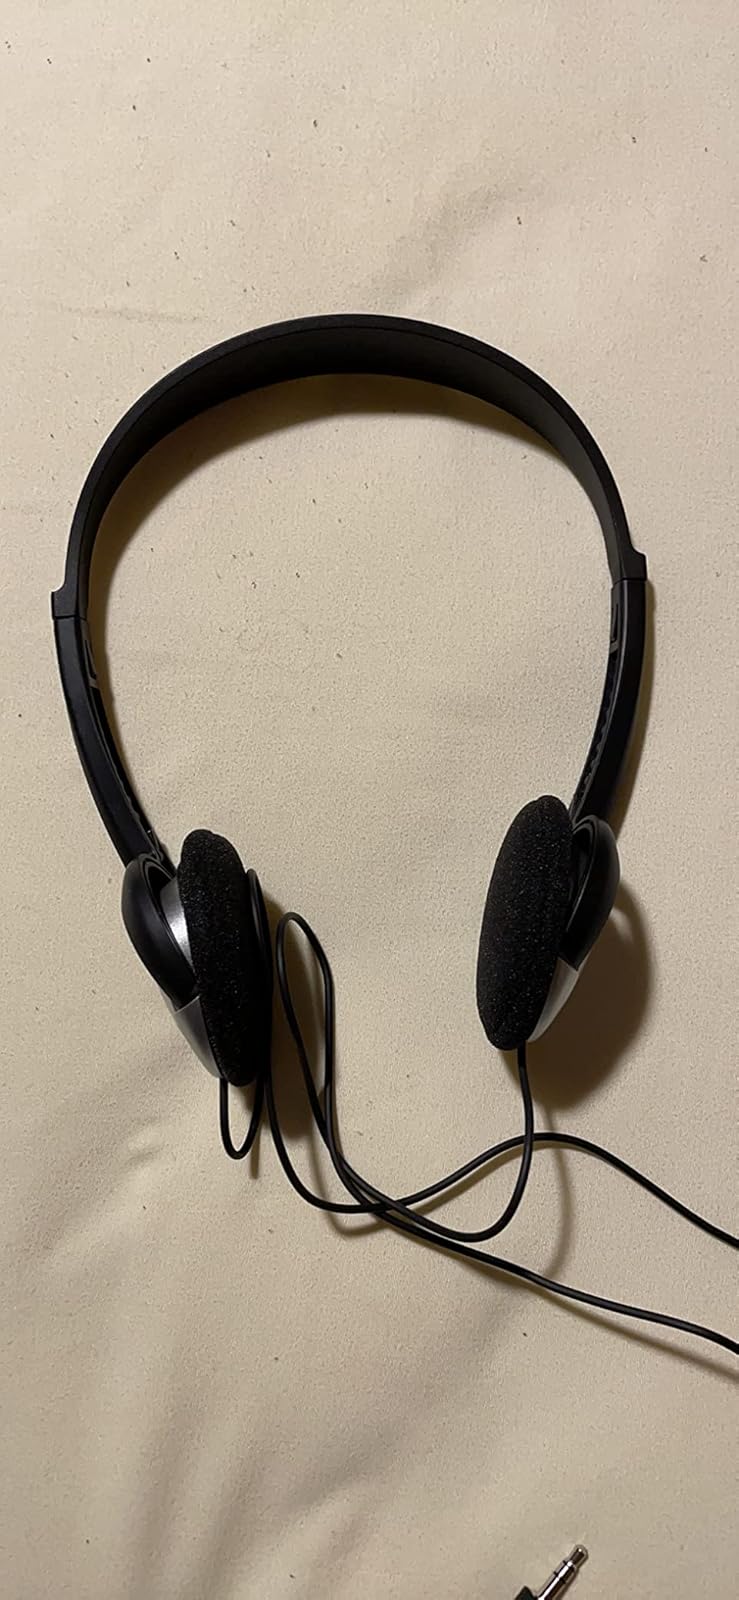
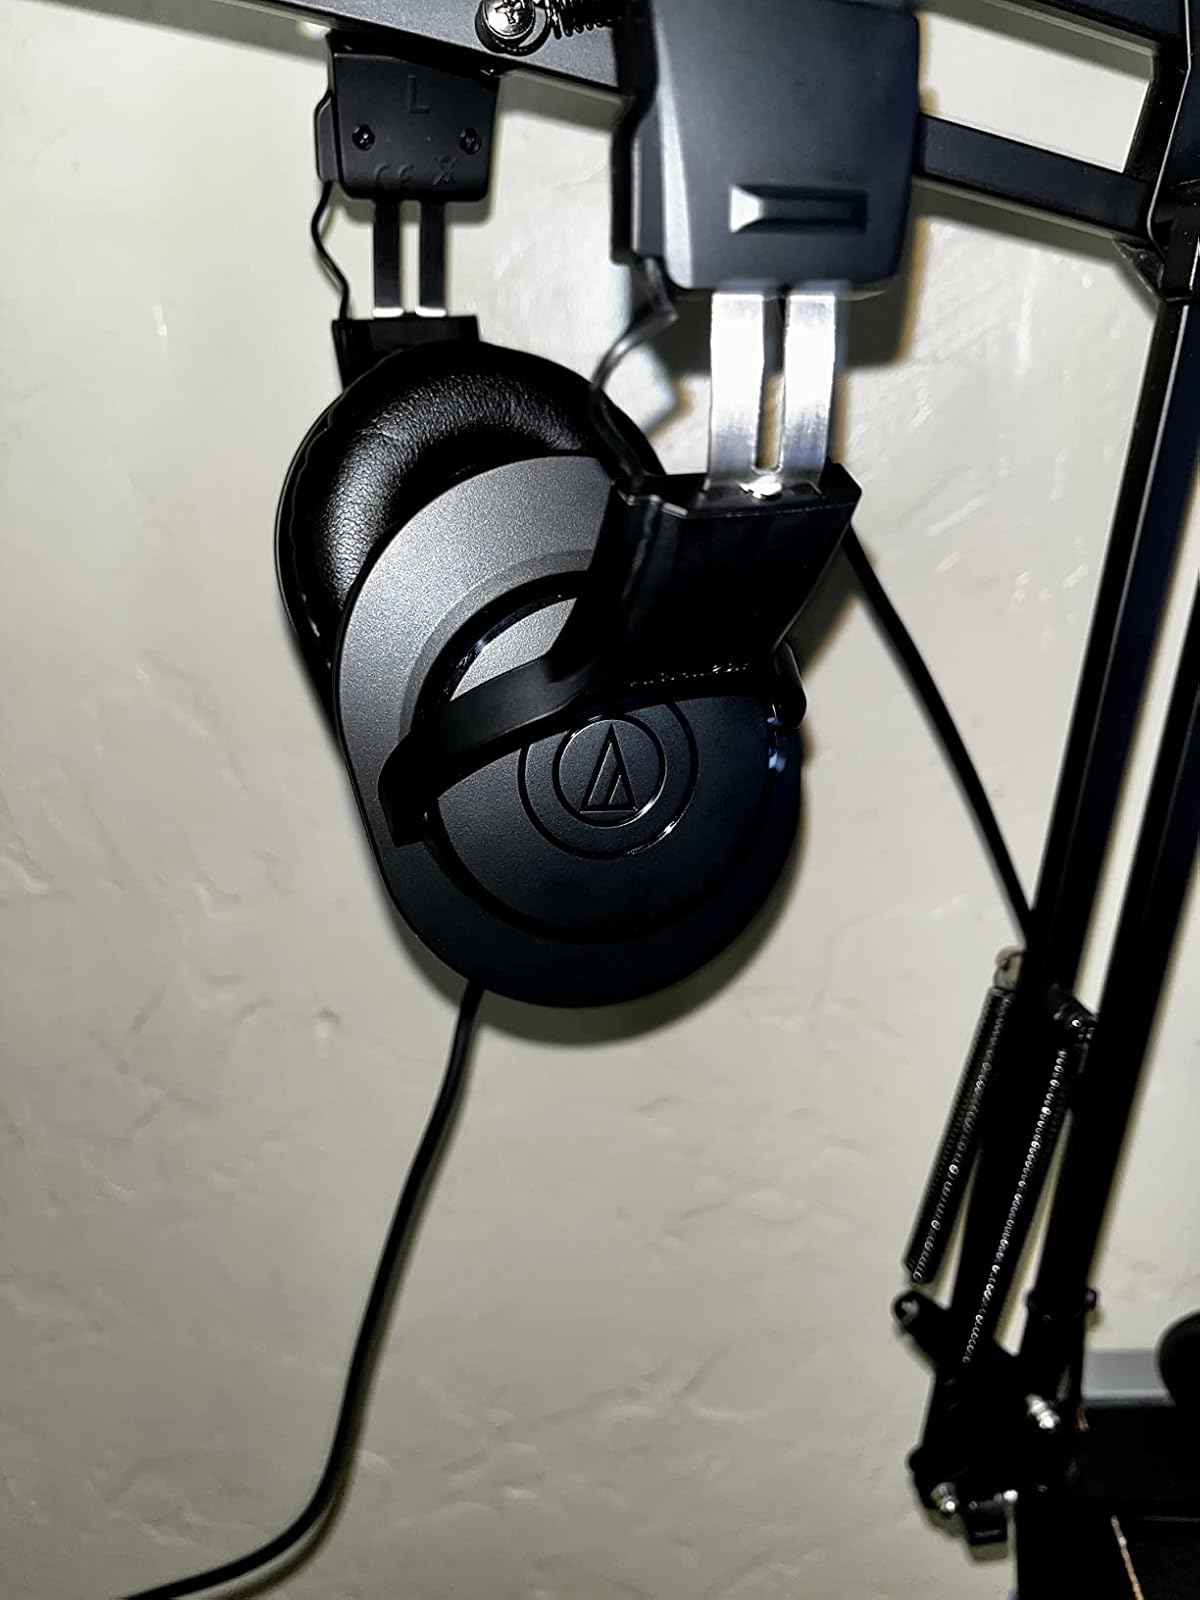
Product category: headphones
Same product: no